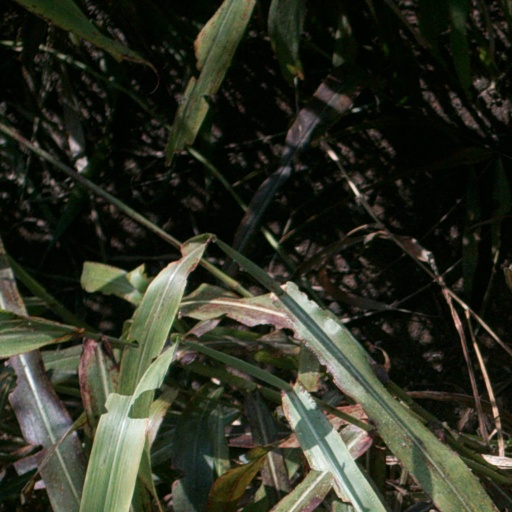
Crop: sorghum